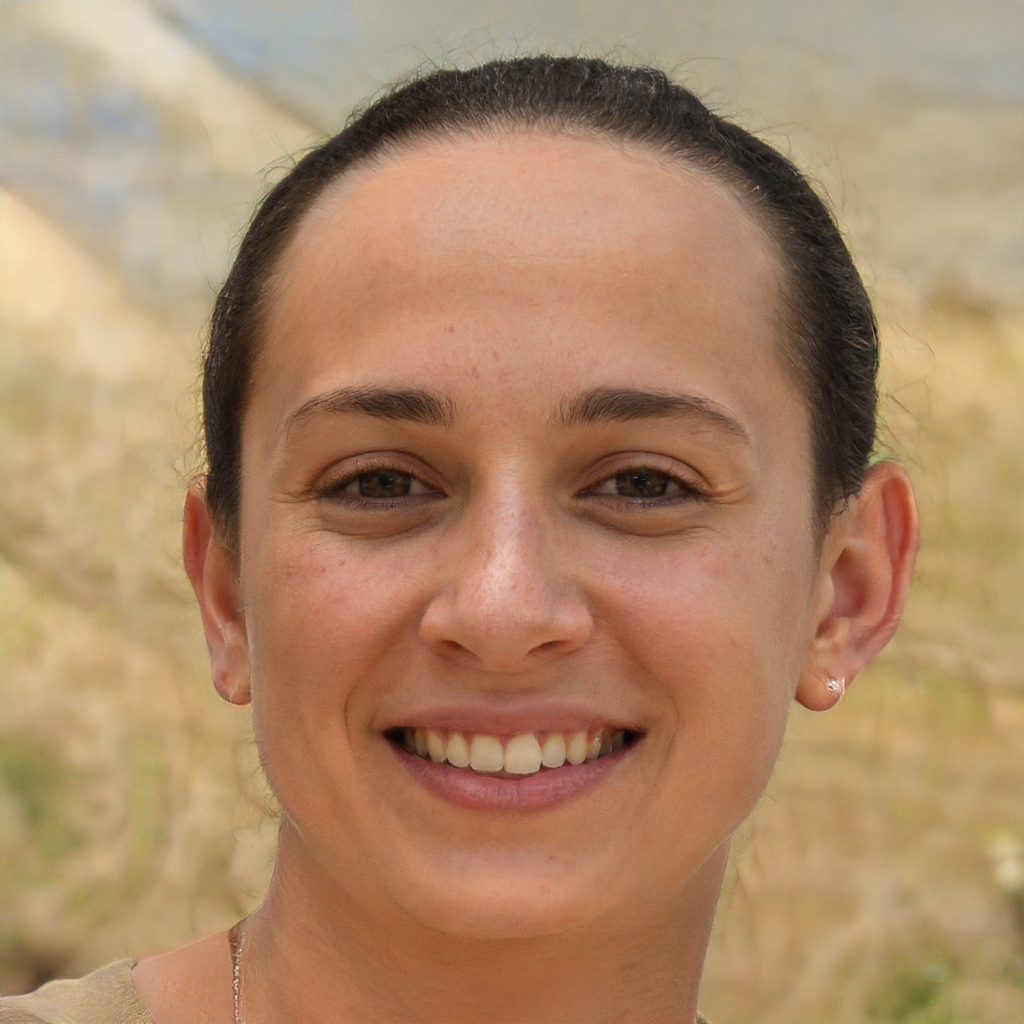
Label: Colored